UNC Memorial Hall

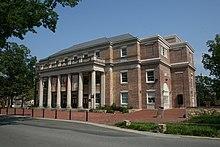
2008-07-11 UNC-CH Memorial Hall

Memorial Hall was initially built in 1883 to be used for events like commencement ceremonies and the first ever basketball games at the University of North Carolina at Chapel Hill. The architect, Samuel Sloan, designed the building to be larger than the previously used Gerrard Hall so that it could hold up to 4,000 people. Memorial Hall was created to honor the men at the university who fought in the Civil War and to commemorate some of the important antebellum figures at the University of North Carolina. Specifically David L. Swain was one of the men honored in the making of the building. Funding for Memorial Hall was initially provided by selling marble tablets that were dedicated to certain men who fell in battle during the Civil War. The tablets still exist and are kept on display at the current Memorial Hall.